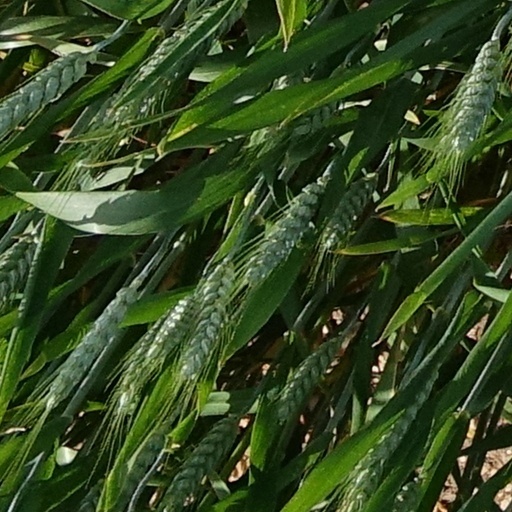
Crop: wheat